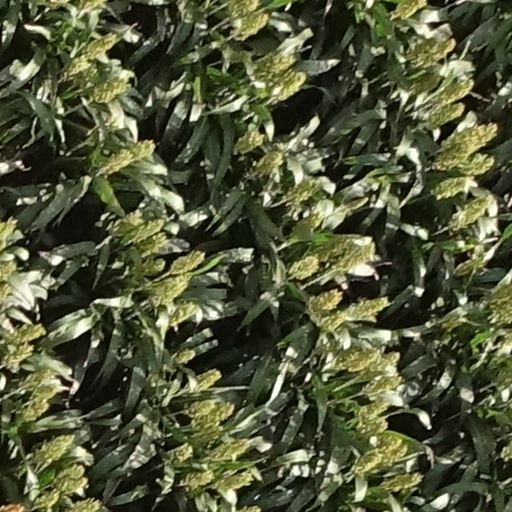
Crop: sorghum